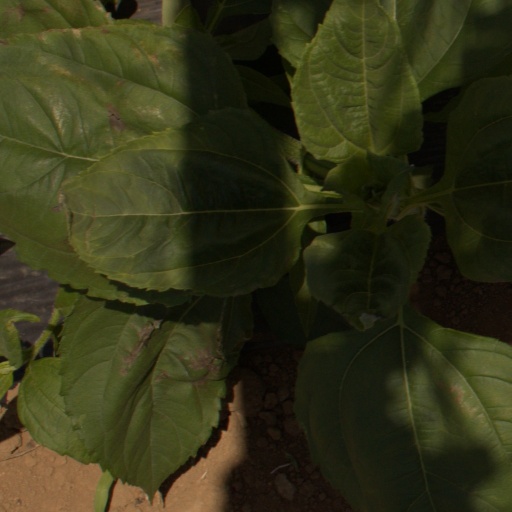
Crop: Jerusalem artichoke